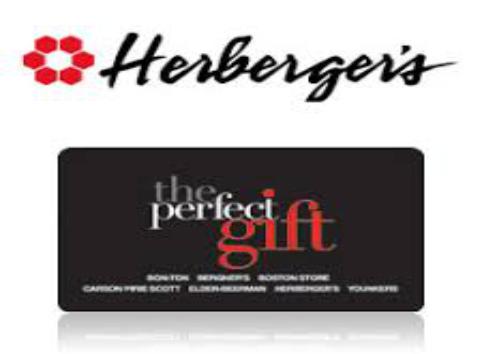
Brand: Herberger's
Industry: Others